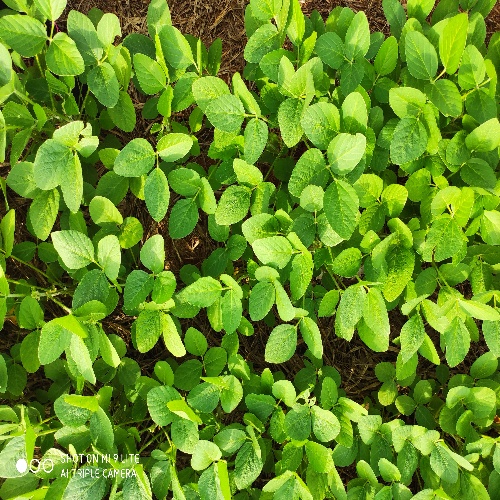
Label: Caterpillar